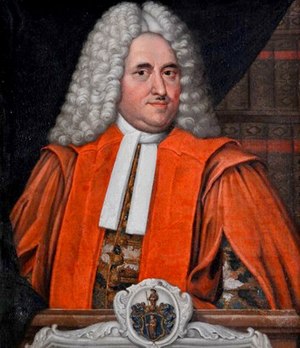
Christian Thomasius
Christian Thomasius, portræt af Johann Christian Heinrich Sporleder
Christian Thomasius var en tysk jurist, filosof og højskolelærer.